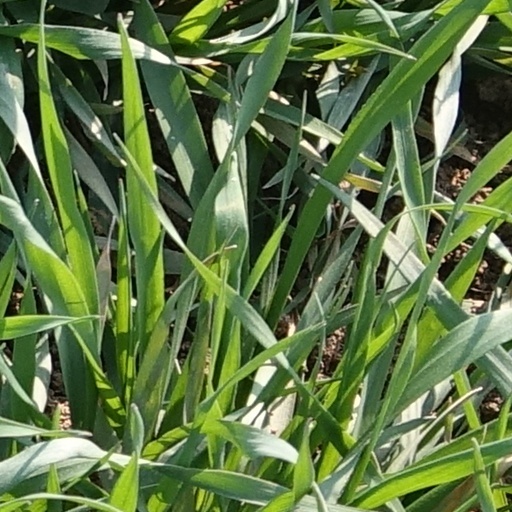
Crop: wheat